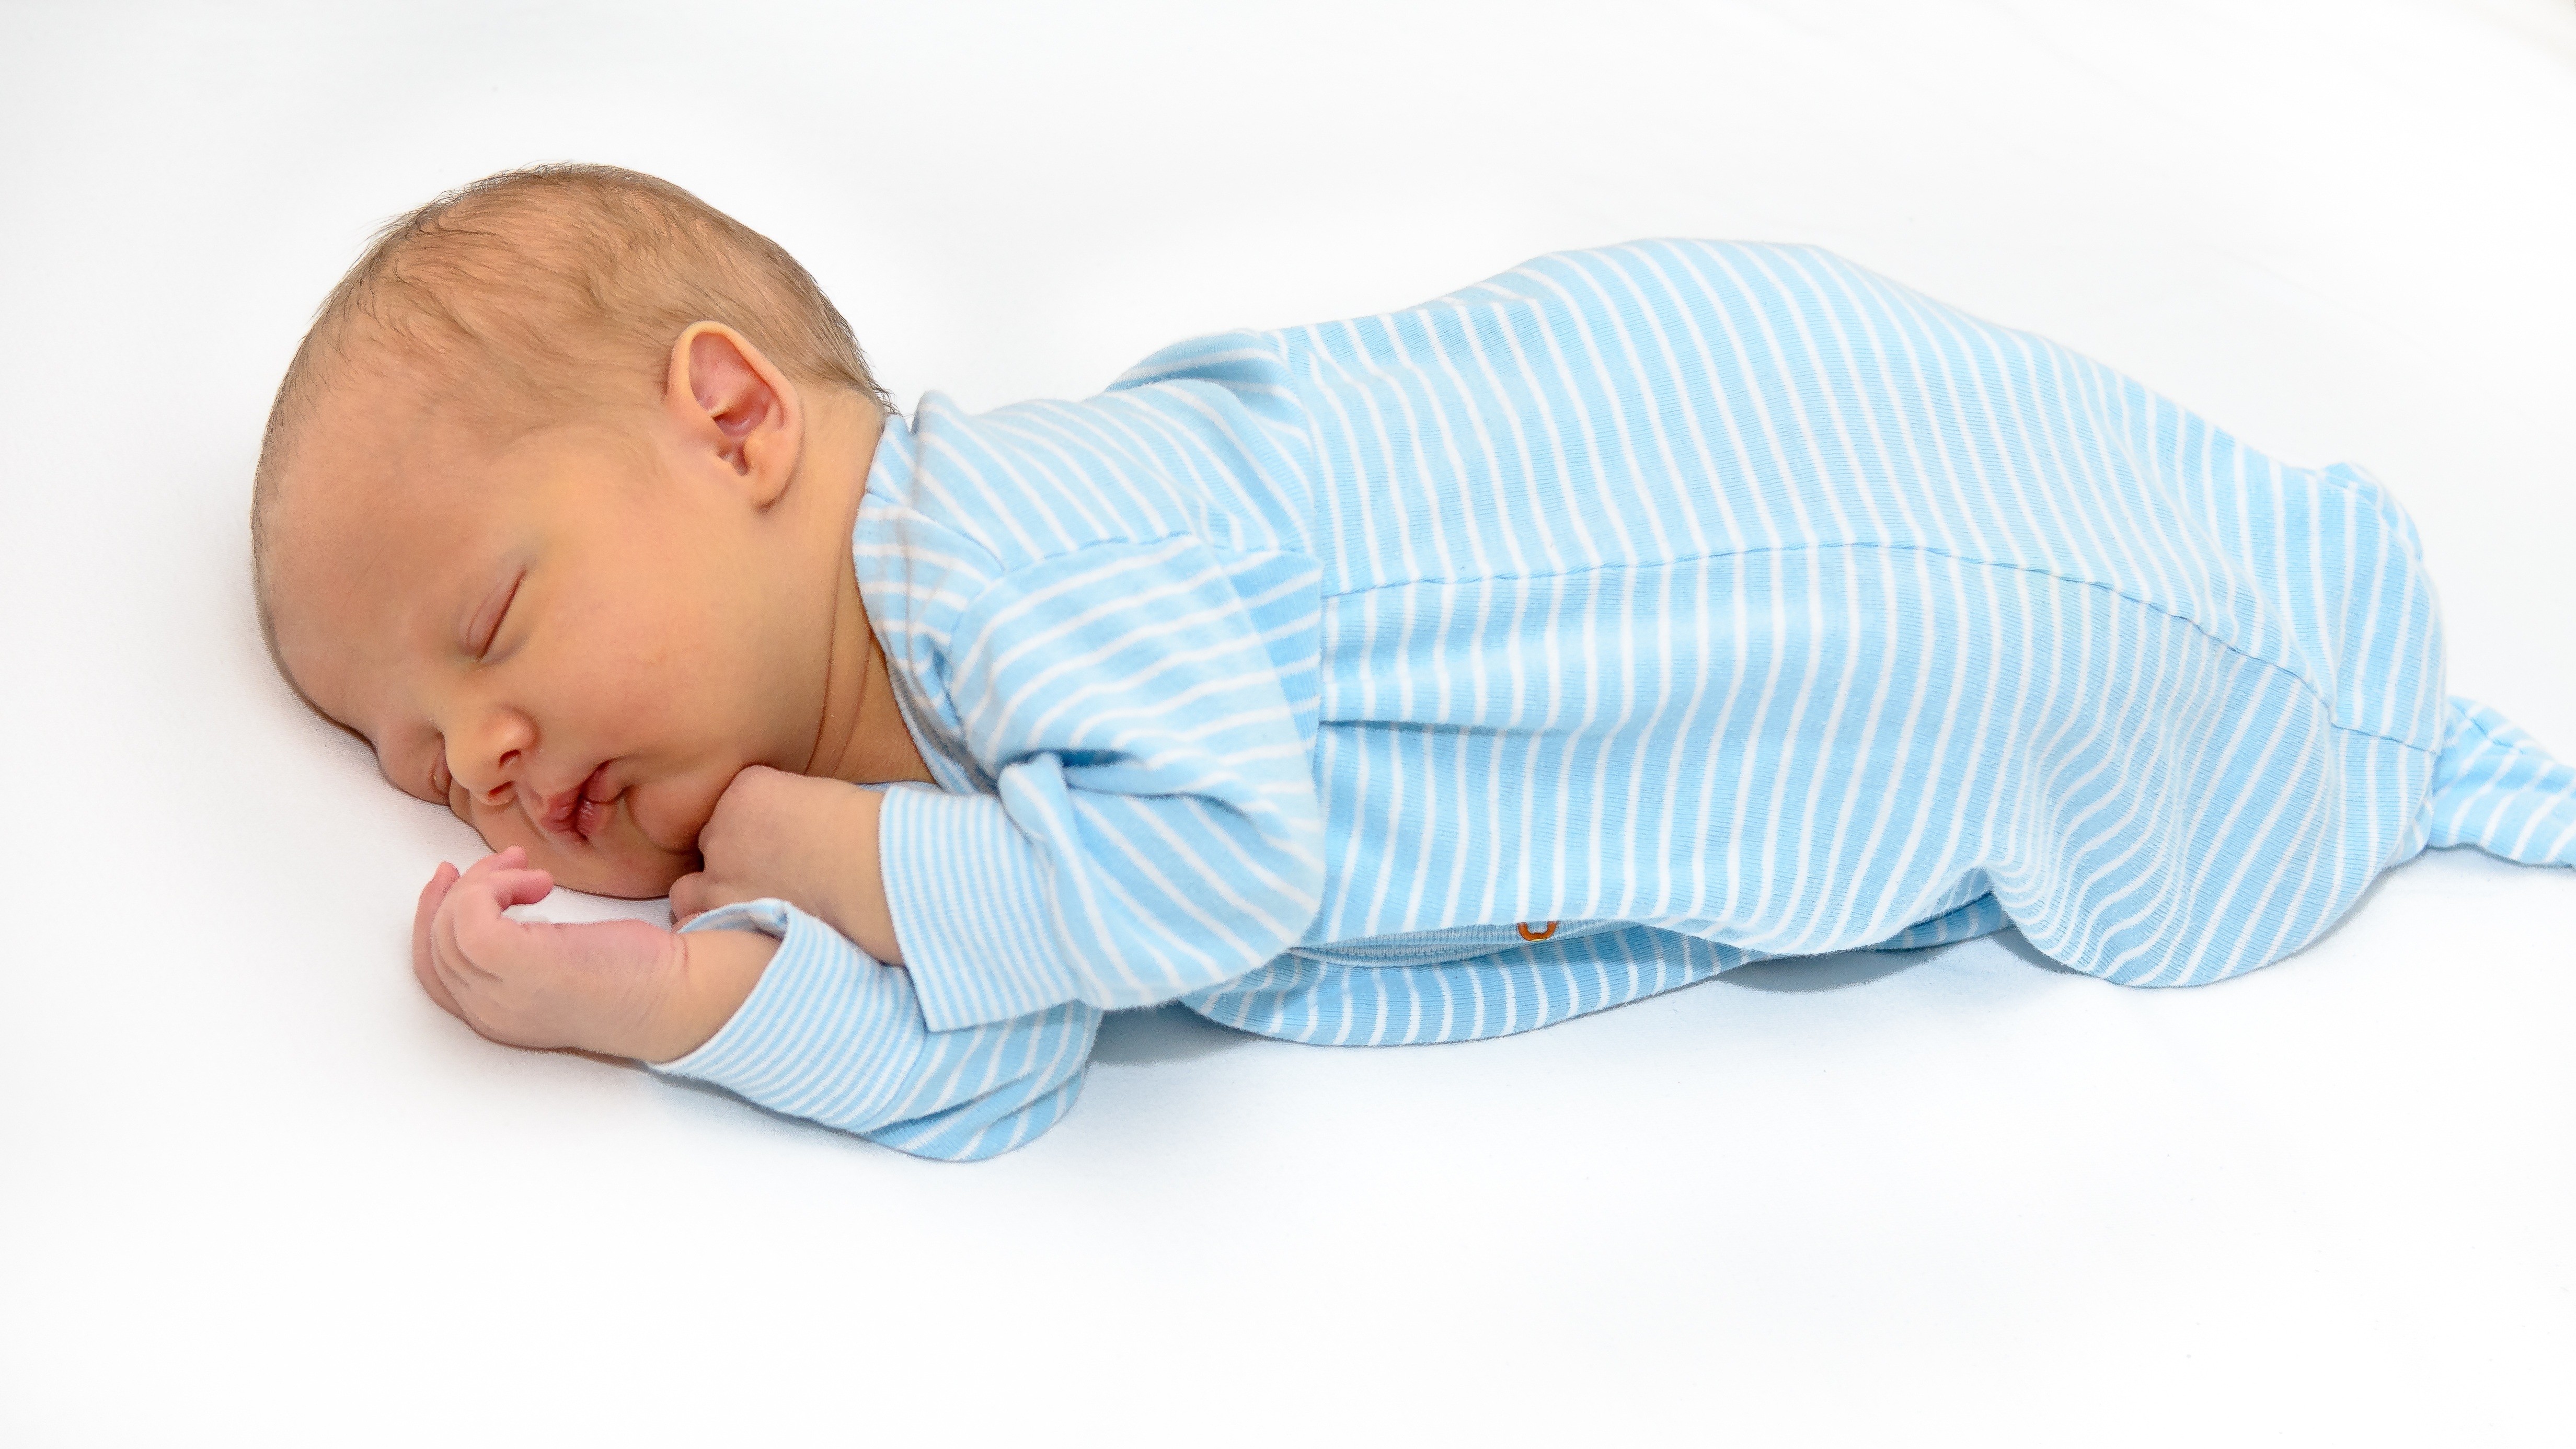
person, play, feet, sleeping, peaceful, child, baby, product, sleep, infant, newborn, toddler, bedtime, human action